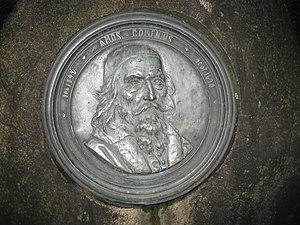
Comenius, né Jan Amos Komenský le 28 mars 1592 à Uherský Brod en margraviat de Moravie et mort le 15 novembre 1670 à Amsterdam, est un philosophe, grammairien et pédagogue morave.